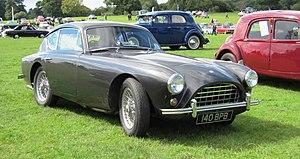
AC Aceca from the period when the car was still fitted with AC's own 1991cc engine